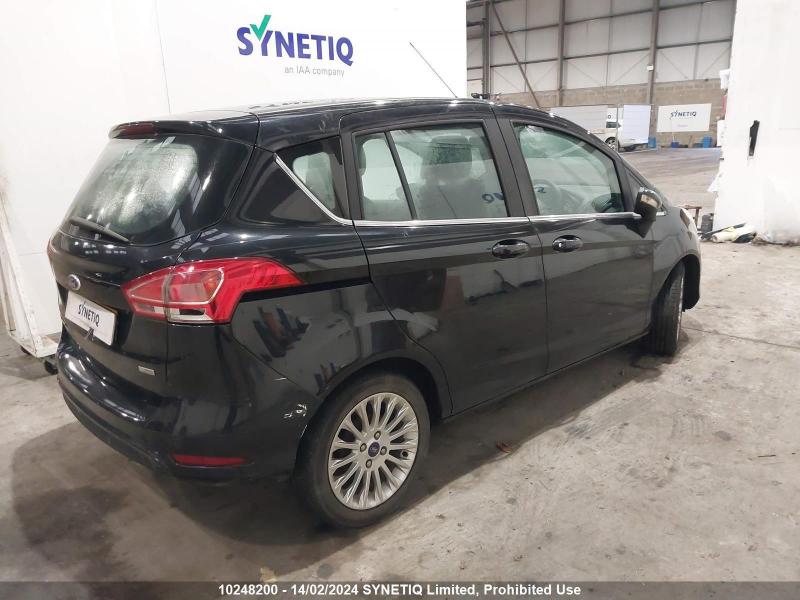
Aucun dommage détecté.
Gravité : aucun